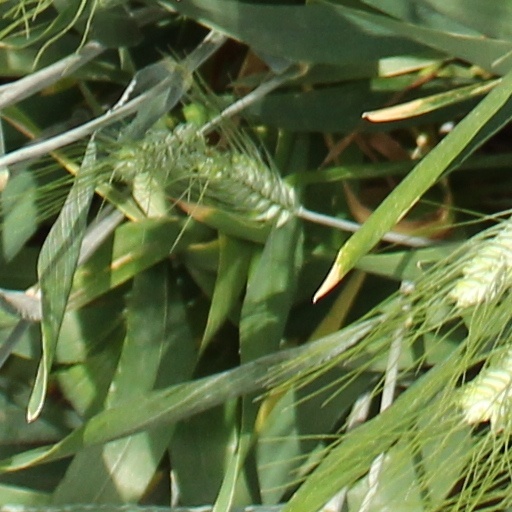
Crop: wheat